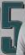
Number: 5